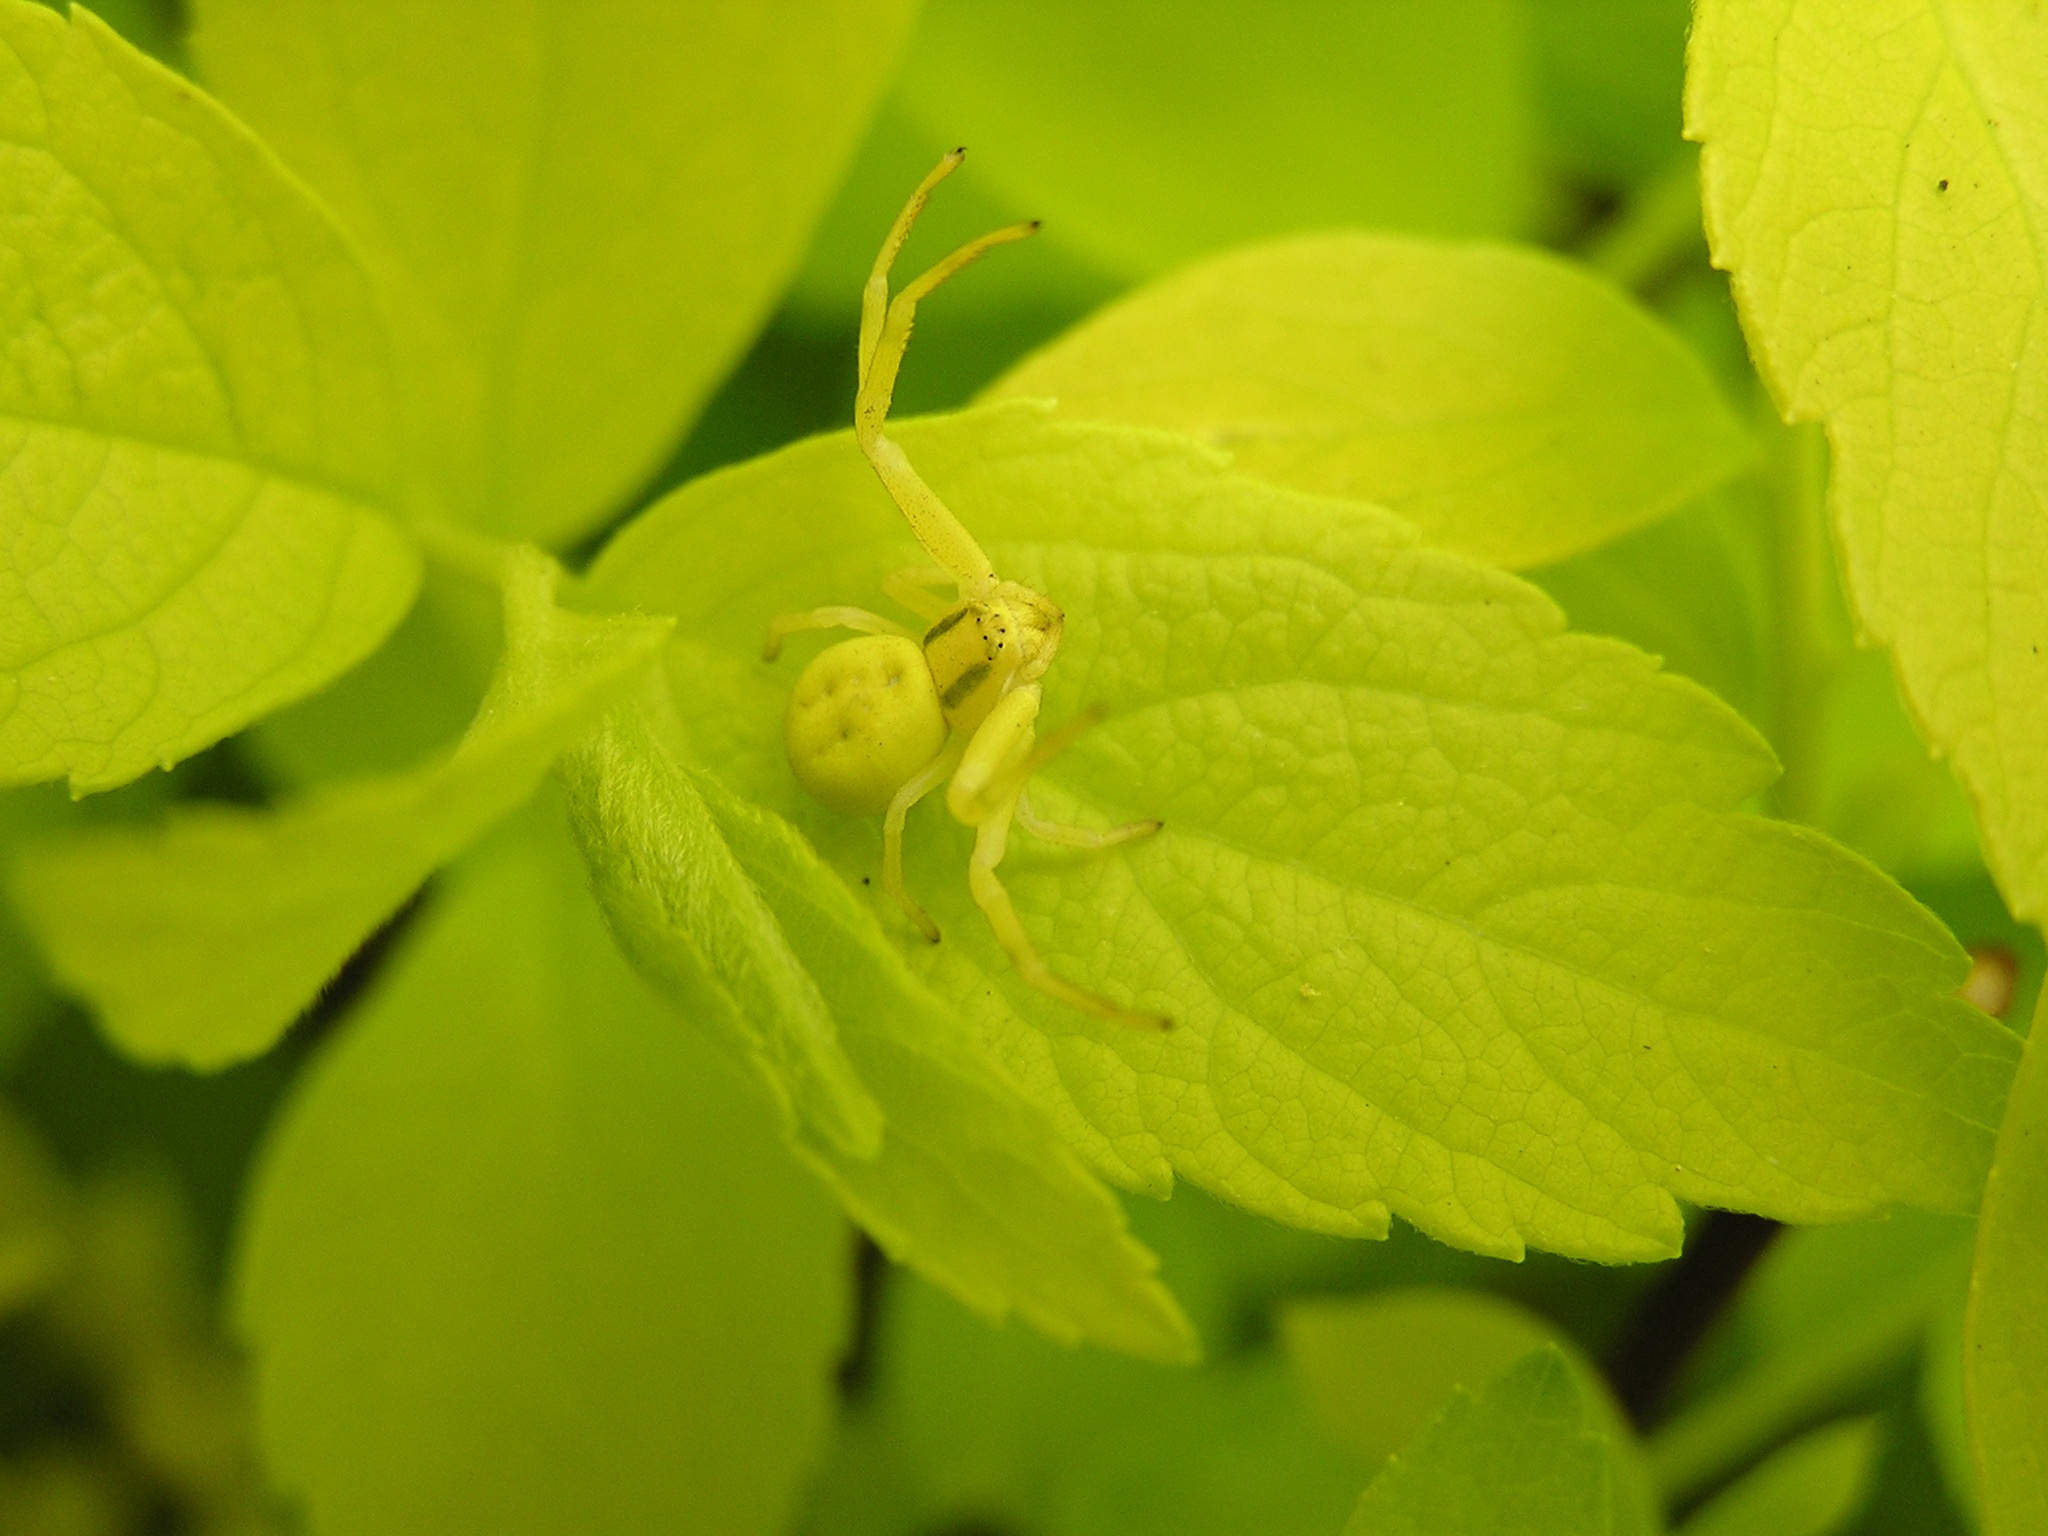
tree, nature, outdoor, blossom, plant, photography, sunlight, leaf, flower, wildlife, food, green, produce, insect, macro, botany, predator, yellow, flora, fauna, wildflower, close up, camouflage, spider, shrub, arachnid, macro photography, flowering plant, woody plant, land plant, crab spider